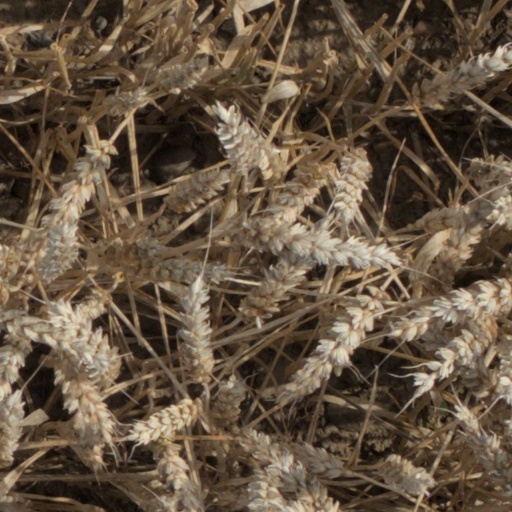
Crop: wheat